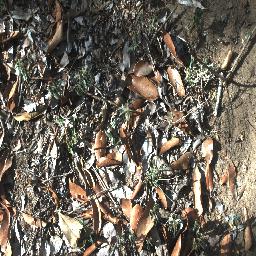
Label: negative